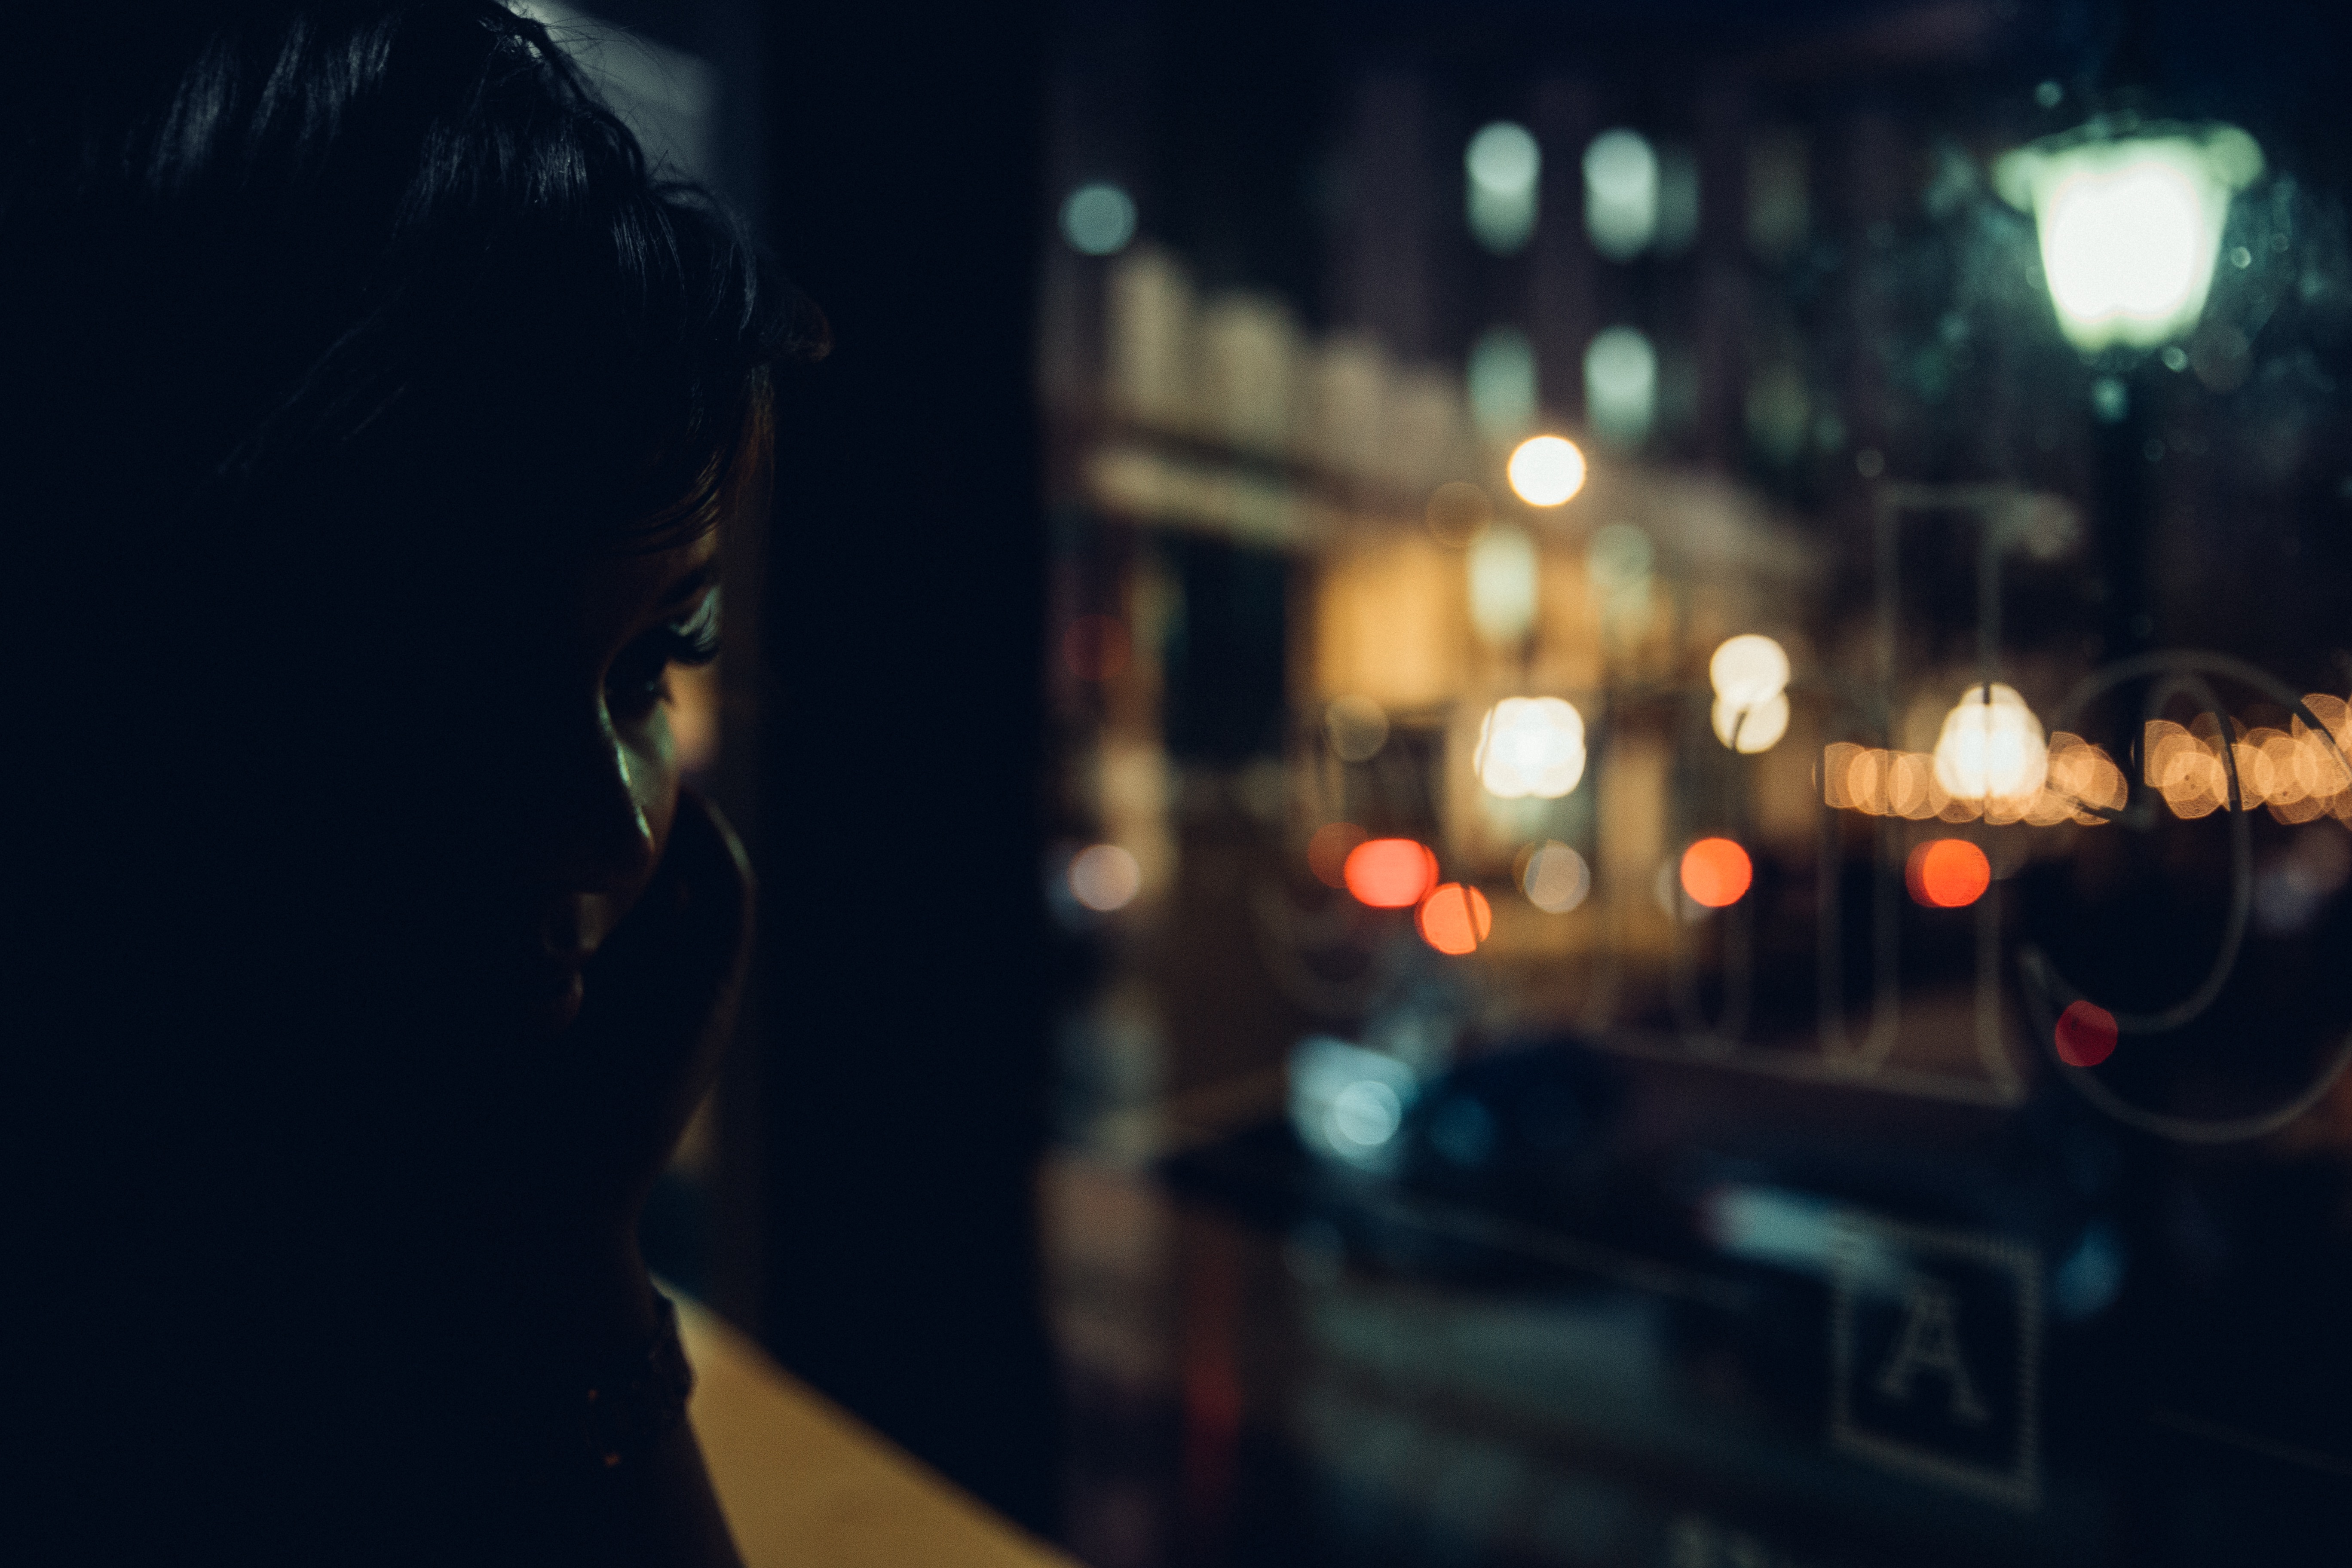
person, light, night, color, shadow, darkness, street light, lamp, black, lighting